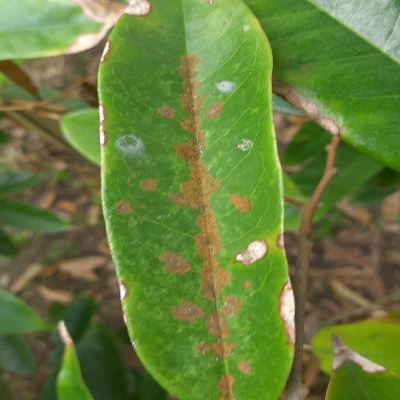
Label: Leaf_Algal